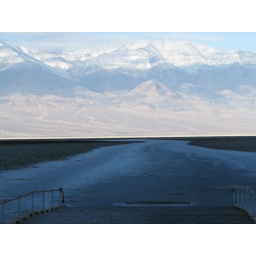
Badwater Basin after the storm. The white on the ground is salt, the white in the mountains is snow.